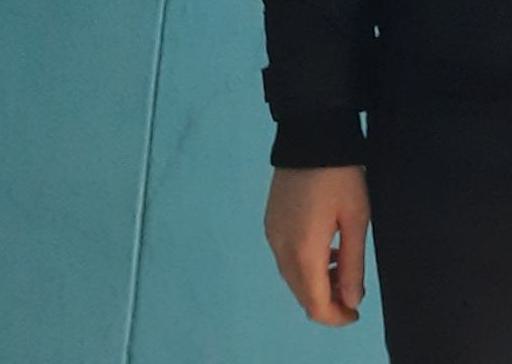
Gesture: no_gesture